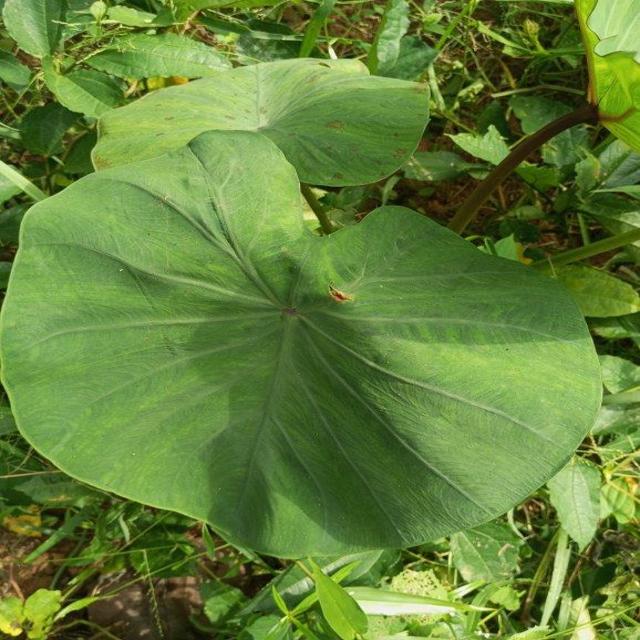
Label: Healthy